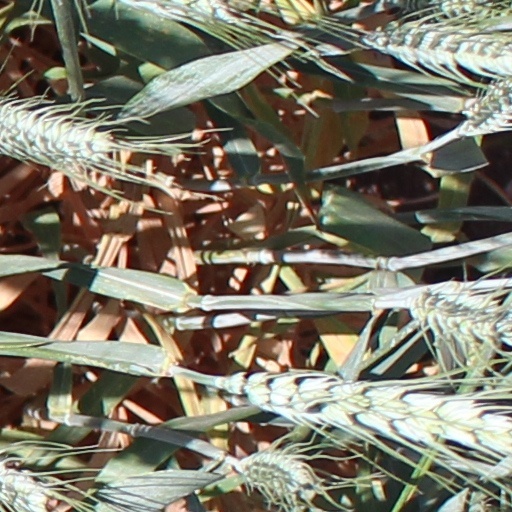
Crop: wheat